Mikas Rėklaitis

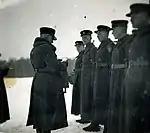
Rėklaitis inspects the complaints of the soldiers being a division general

Rėklaitis was born on 6 September 1895 in Daugirdėliai, Alytus County, Russian Empire. In 1915, he graduated from the Veiveriai Teachers' Seminary.